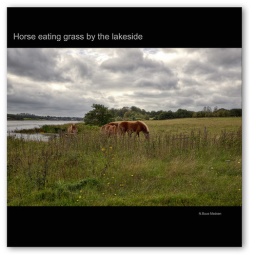
Horse eating grass by the lakeside